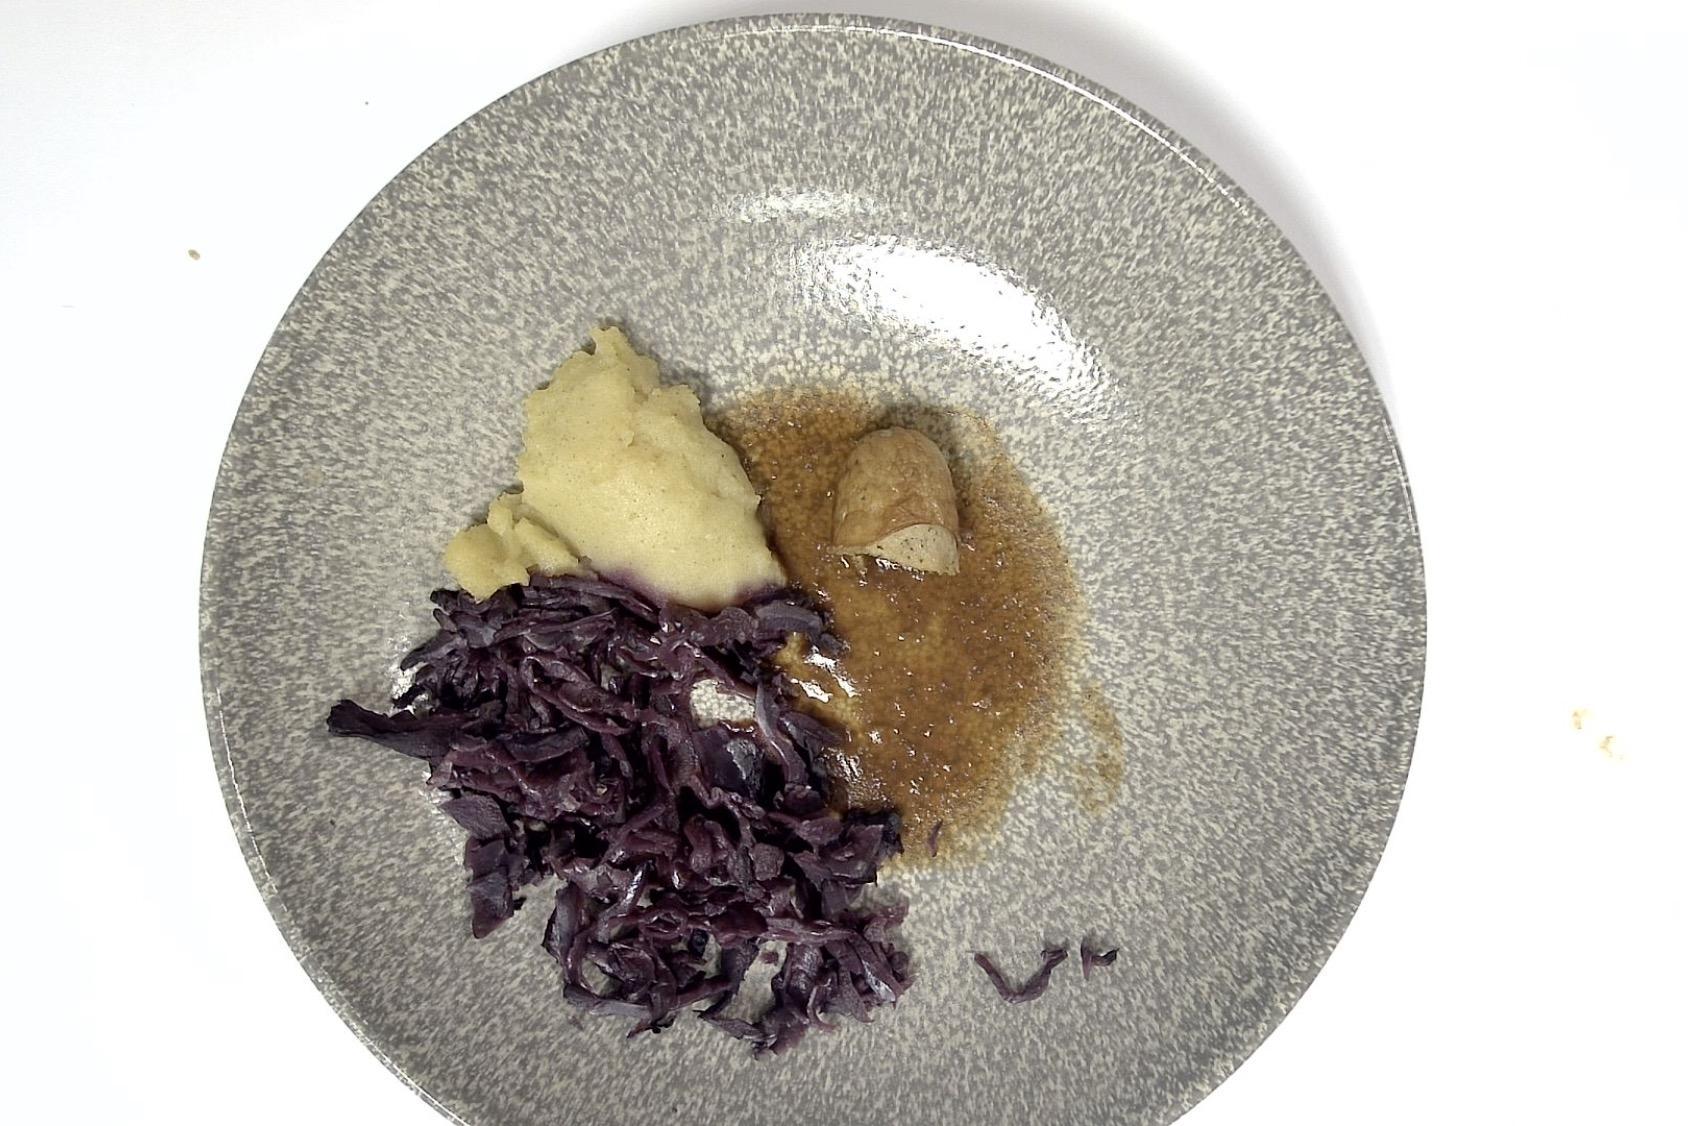
Gericht: Rostbratwurst mit Rotkohl , Kartoffelpüree , Braune Sauce
Portionsgröße: Normale Portion
Zutaten: Kartoffelpüree , Rotkohl, Braune Sauce , Rostbratwurst
Gewicht vorher: 300 g
Kalorien vorher: 360,980 kcal
Gewicht nachher: 214 g
Kalorien nachher: 257,499 kcal